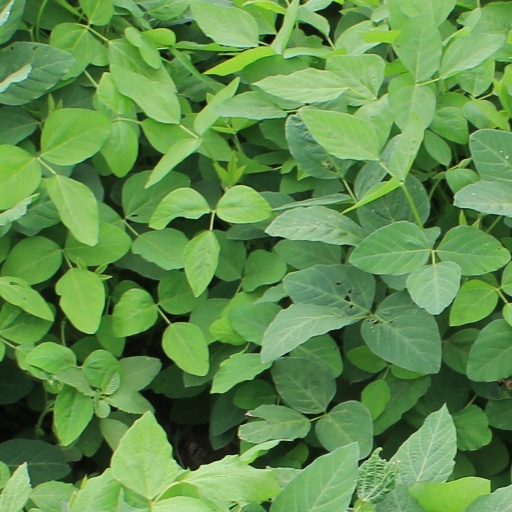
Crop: soybean